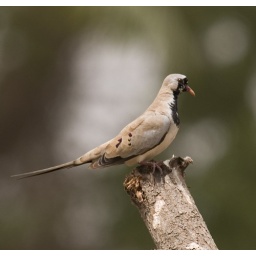
Male as indicated by the black face mask. Cute little guy. Geotagged, The Gambia.